South Sudan at the 2016 Summer Olympics

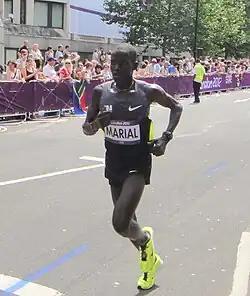
Guor Marial competing in the men's marathon at the 2012 Summer Olympics.

South Sudan gained its independence from Sudan in 2011, but the South Sudanese Civil War made it difficult for the nation to garner the support of five sport federations as required for its National Olympic Committee to gain recognition by the International Olympic Committee. Guor Marial, a South Sudanese refugee living in the United States, competed in the men's marathon at the 2012 Summer Olympics, but did so as an Independent Olympic Athlete after refusing to compete for Sudan. South Sudan became the 206th IOC member in August 2015, with the affiliations of track and field, basketball, association football, handball, judo, table tennis, and taekwondo. The nation chose Marial at its flagbearer for both the opening and closing ceremonies.